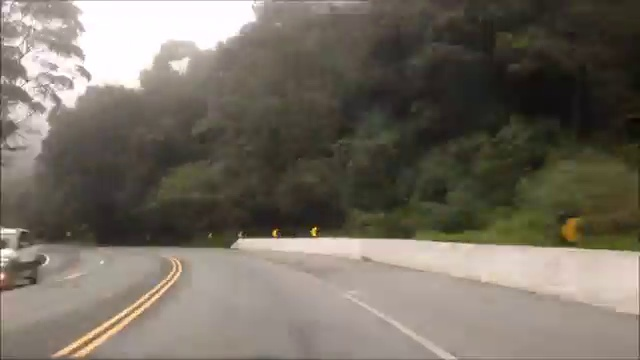
Fire: no
Smoke: no